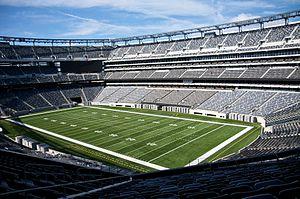
L'International Champions Cup 2019 est la septième édition de ce tournoi amical international de pré-saison. Il s'est déroulé entre le 16 juillet et le 10 août 2019.
L'International Champions Cup 2013 est la première édition du tournoi de pré-saison de football. Sept clubs européens et un nord-américain s'y affrontent afin d'accéder à la finale. Ce tournoi se déroule du 27 juillet 2013 au 7 août 2013 dans différentes villes des États-Unis ainsi qu'en Espagne. Le Real Madrid gagne la finale 3-1 face à Chelsea.
L'International Champions Cup 2018 est la sixième édition de ce tournoi amical international de pré-saison. Il s'est déroulé entre le 20 juillet et le 11 août 2018.